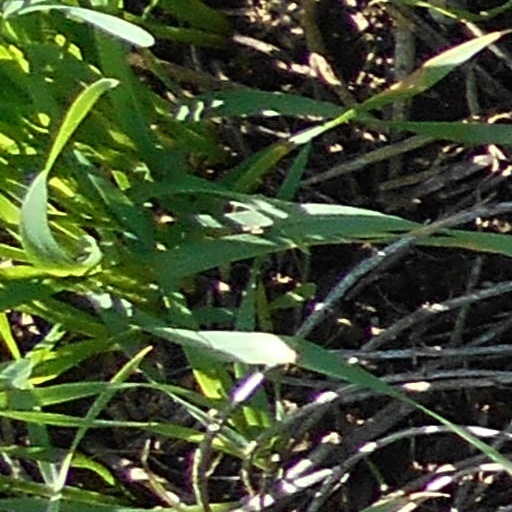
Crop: wheat